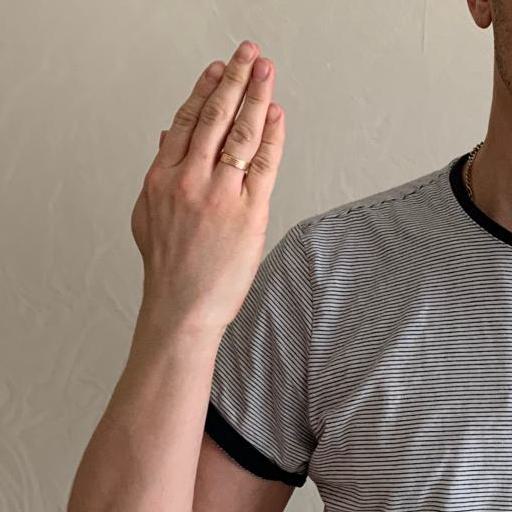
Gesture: stop_inverted